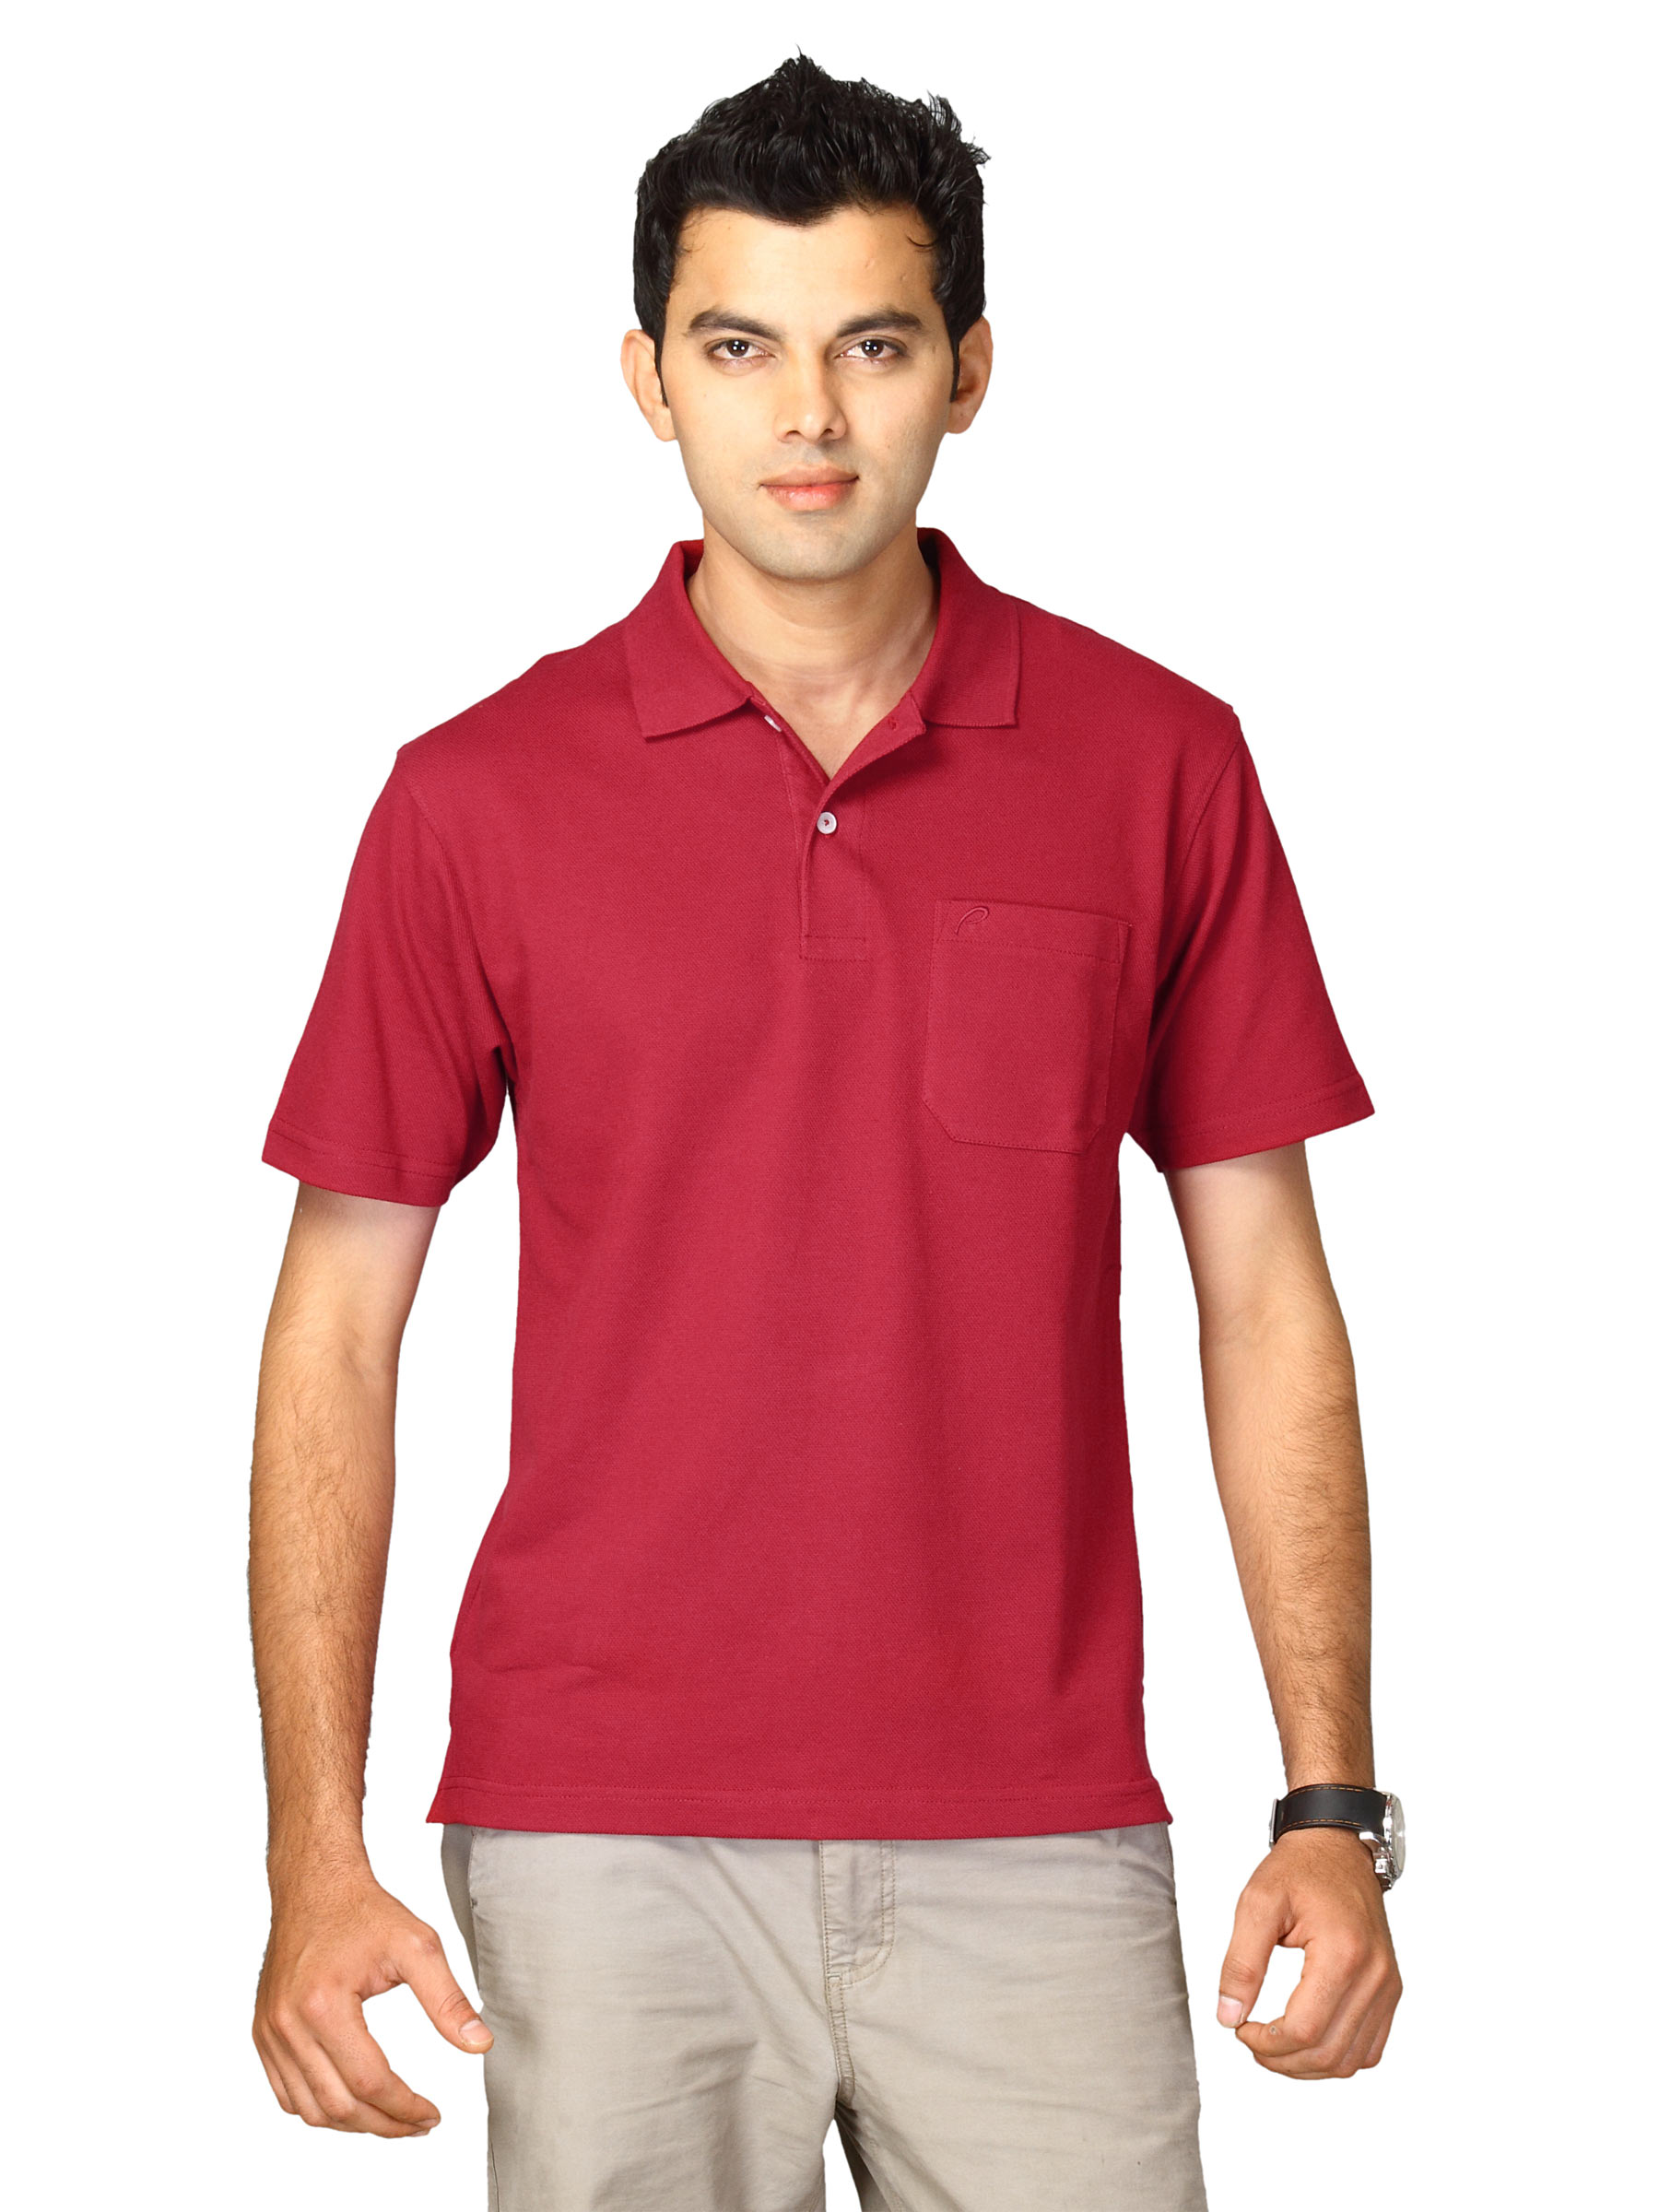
Proline Men Red Polo T-shirt
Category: Apparel / Topwear / Tshirts
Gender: Men
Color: Red
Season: Fall 2011
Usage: Casual